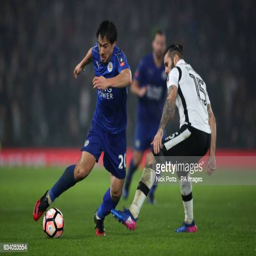
soccer player and battle for the ball